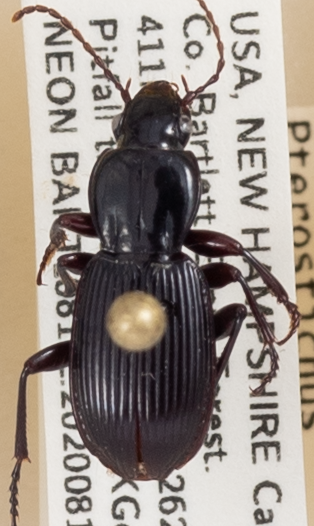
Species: Pterostichus tristis
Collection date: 2020-08-19
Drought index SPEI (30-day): -1.546
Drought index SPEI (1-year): -0.05
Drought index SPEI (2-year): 0.54